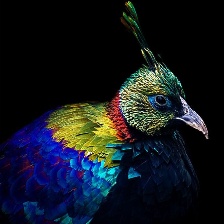
Species: HIMALAYAN MONAL
Scientific name: LOPHOPHORUS IMPEJANUS